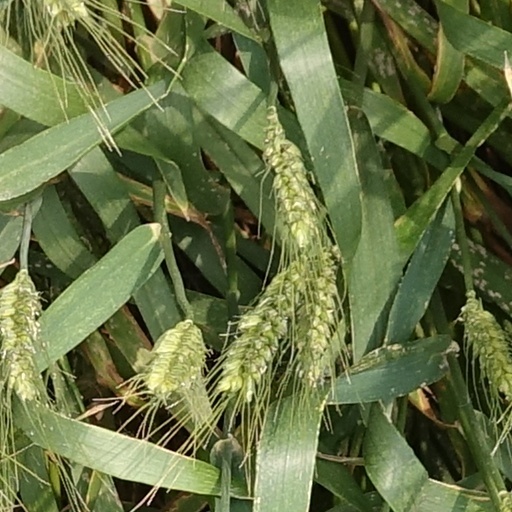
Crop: wheat